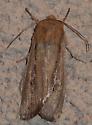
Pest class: wheathead_armyworm_Dargida_diffusa